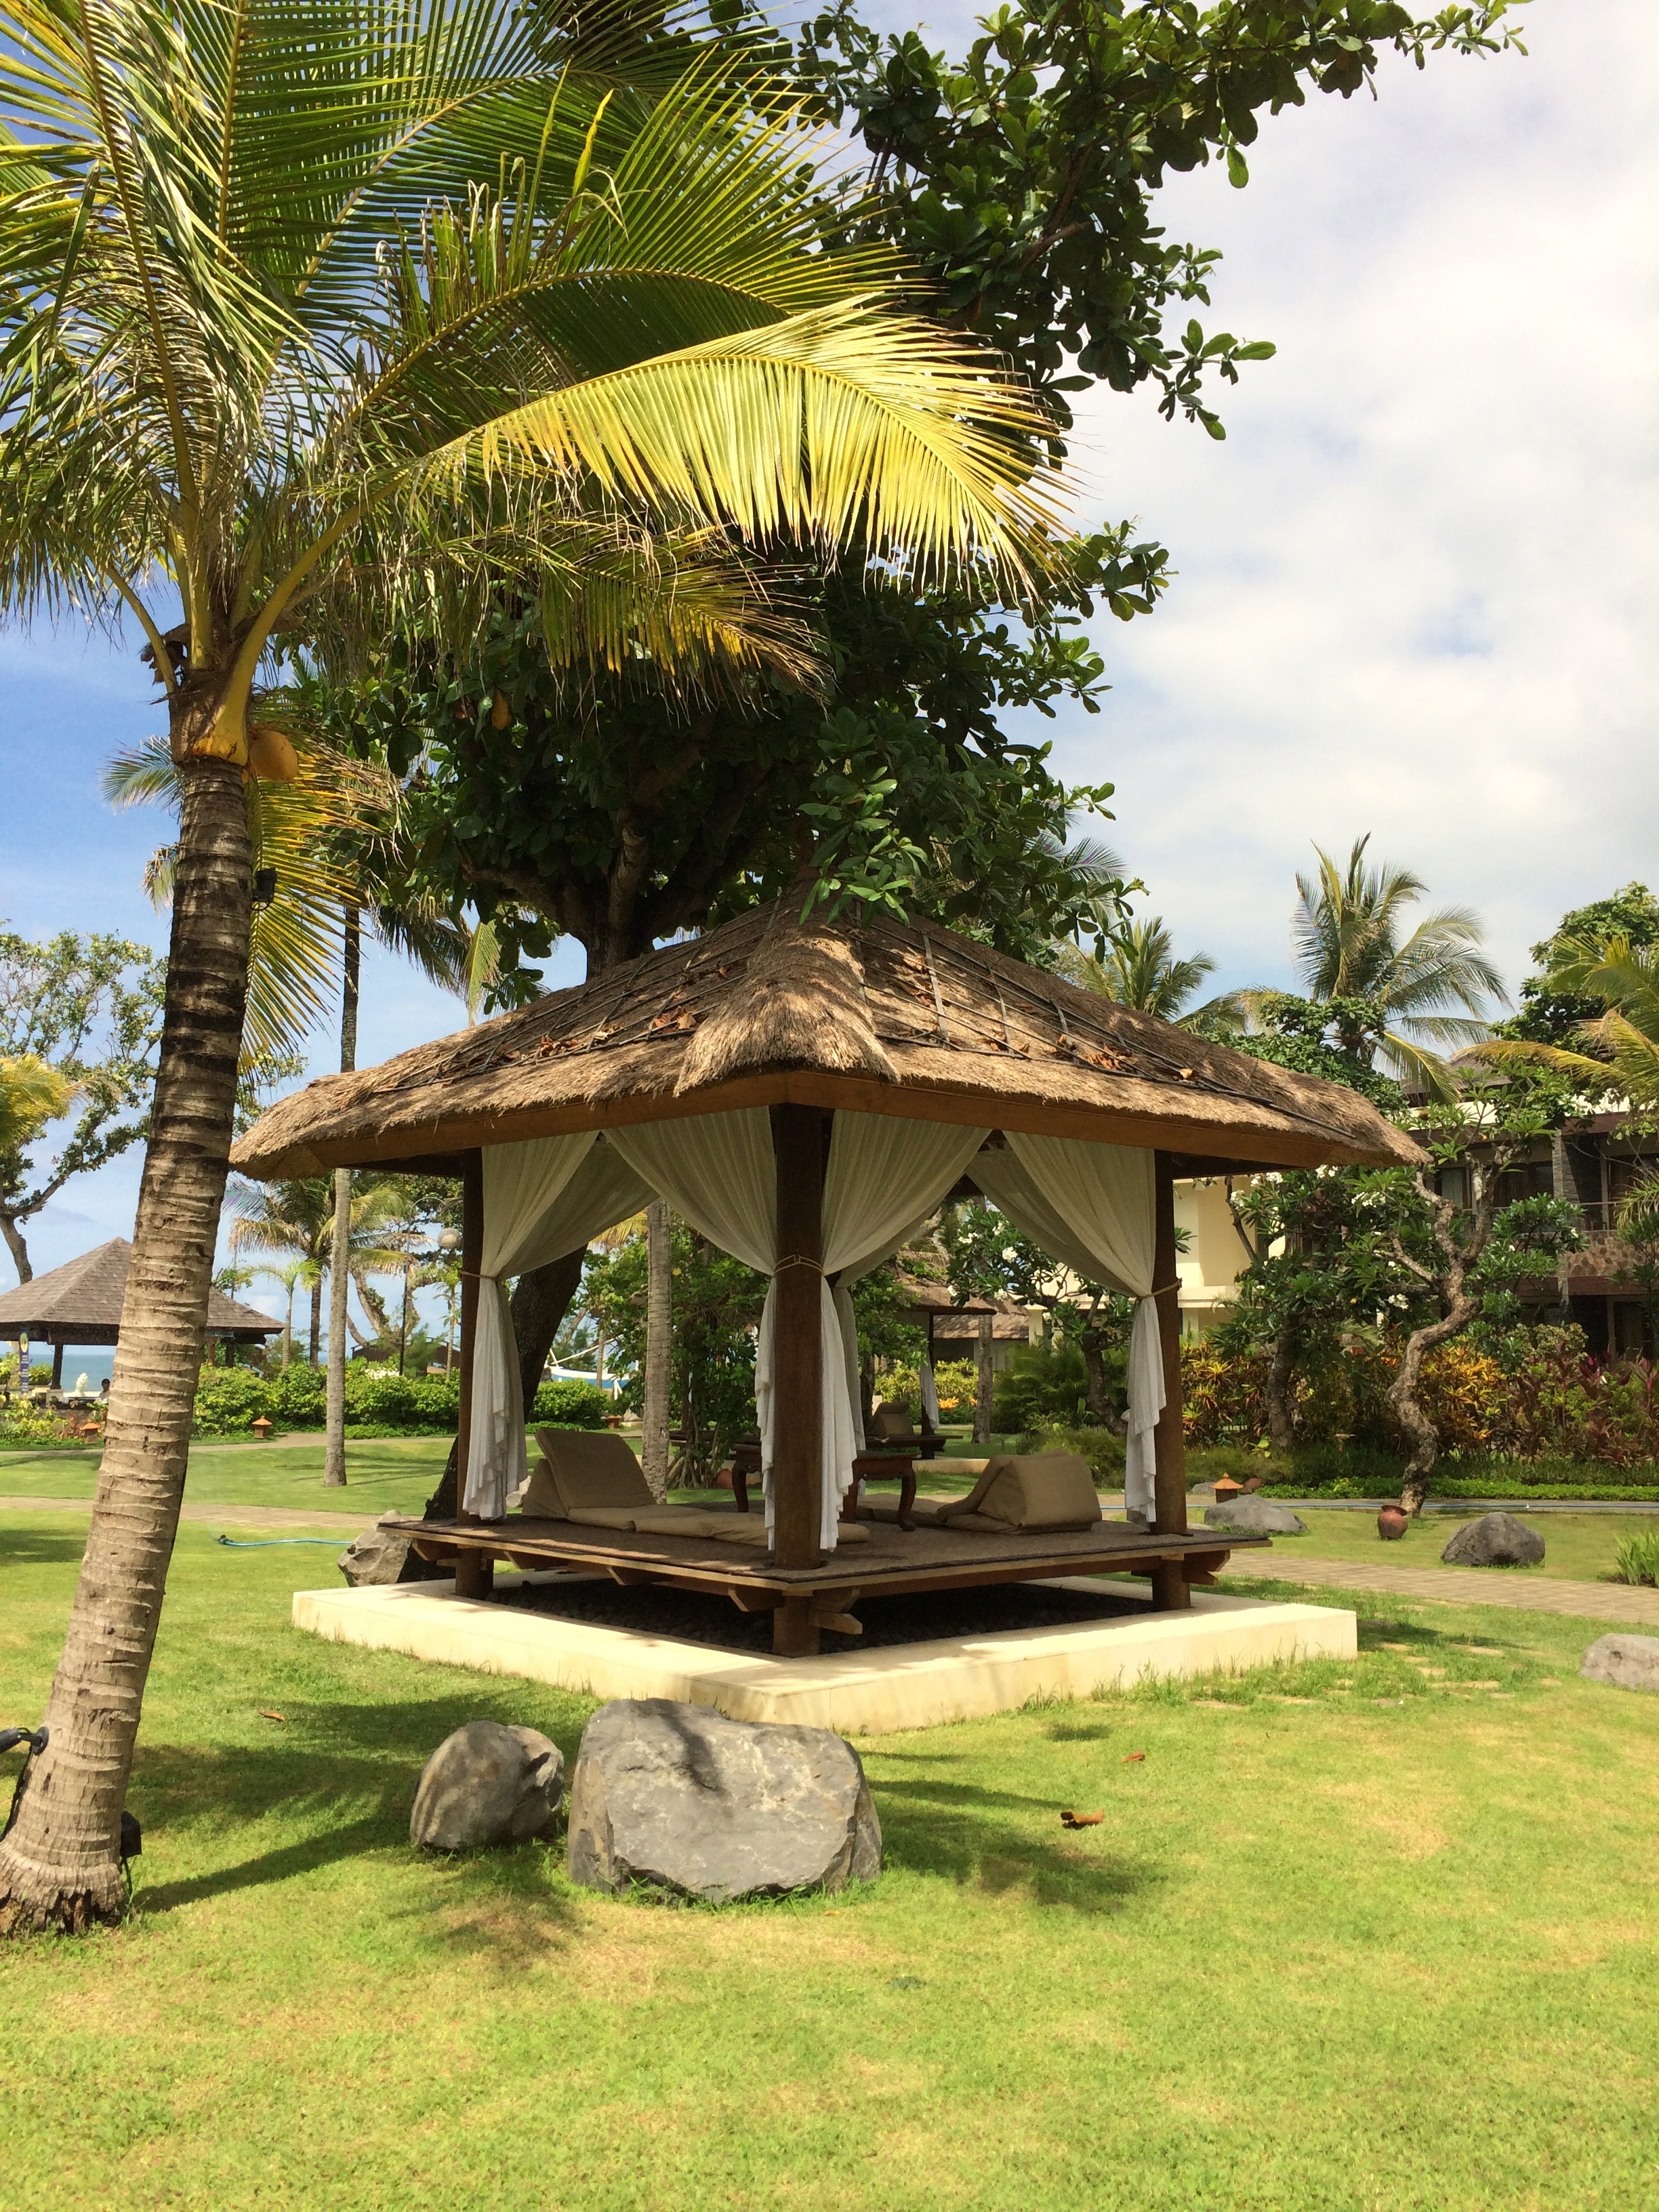
landscape, tree, nature, villa, flower, summer, vacation, travel, relax, paradise, tropical, holiday, island, asia, gazebo, botany, garden, leisure, outdoors, sunny, relaxation, resort, estate, exotic, indonesia, bali, outdoor structure, arecales